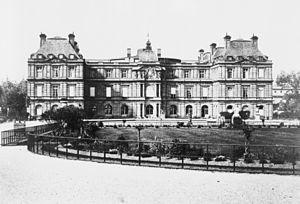
Après le coup d'État du 2 décembre 1851, l'architecture institutionnelle napoléonienne est remise en place en France. Le pouvoir exécutif, détenu par l'empereur Napoléon III, soumet le pouvoir législatif en le divisant entre deux chambres :
Le Sénat sous le Second Empire est une assemblée législative instituée par la constitution du 14 janvier 1852, à la suite du coup d'État du 2 décembre 1851, en activité jusqu'à la proclamation des lois constitutionnelles de 1875, établissant le Sénat sous la Troisième République. Ses membres sont nommés à vie par le pouvoir exécutif. Le Sénat est chargé de veiller au maintien et à la révision de la Constitution. Il légifère par sénatus-consultes.
Cette liste permet de comprendre les diverses évolutions chronologiques de cette assemblée. Elle vient en complément de la catégorie Sénateur du Second Empire, qui fournit une liste des membres par ordre alphabétique.